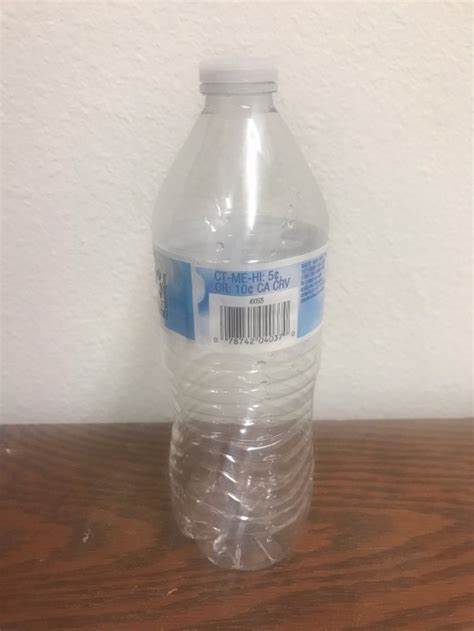
Waste category: plastic